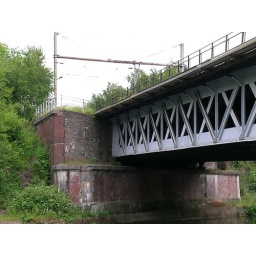
Railway bridge across the river Sambre near Hautmont, France